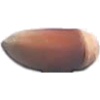
Label: Hazelnut 1